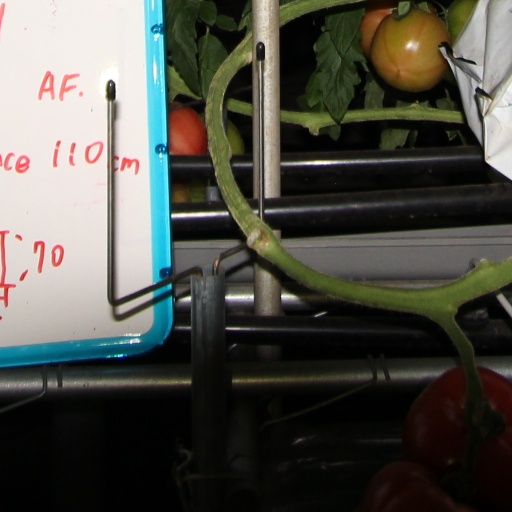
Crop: tomato